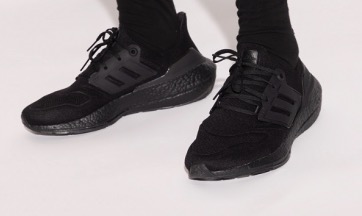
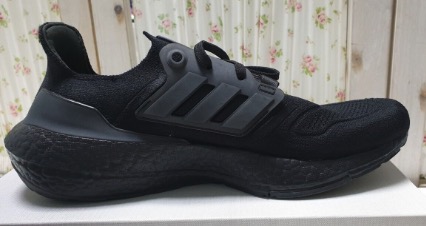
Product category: misc
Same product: yes